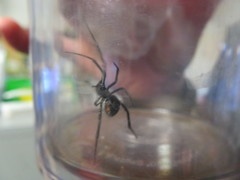
Species: Lactrodectus_hesperus